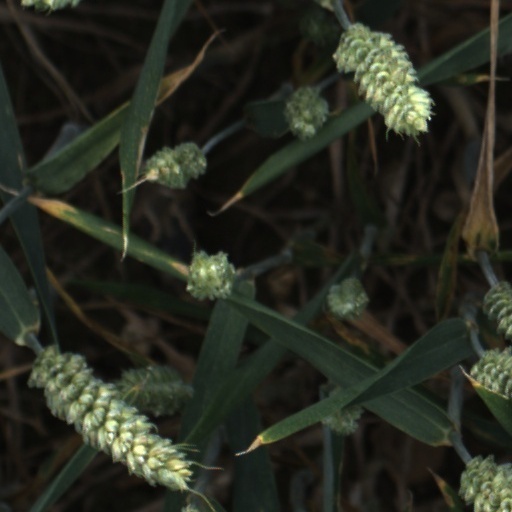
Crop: wheat